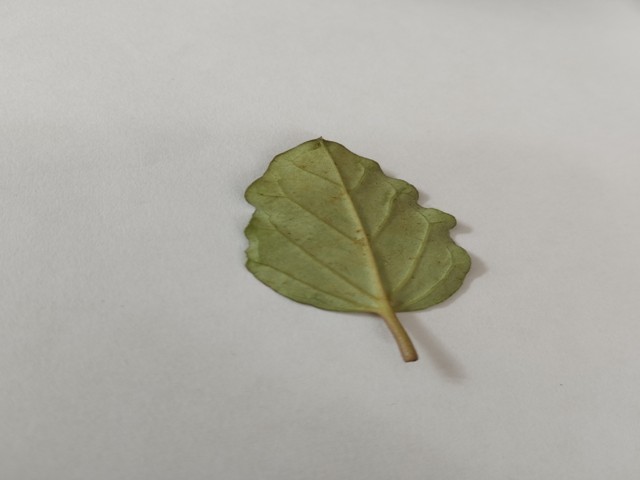
Plant: punarnava